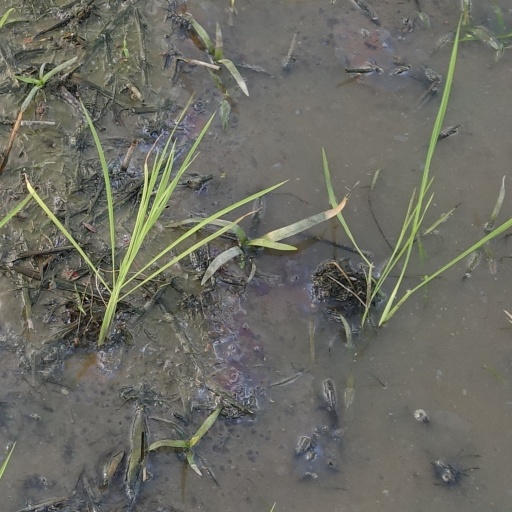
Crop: rice